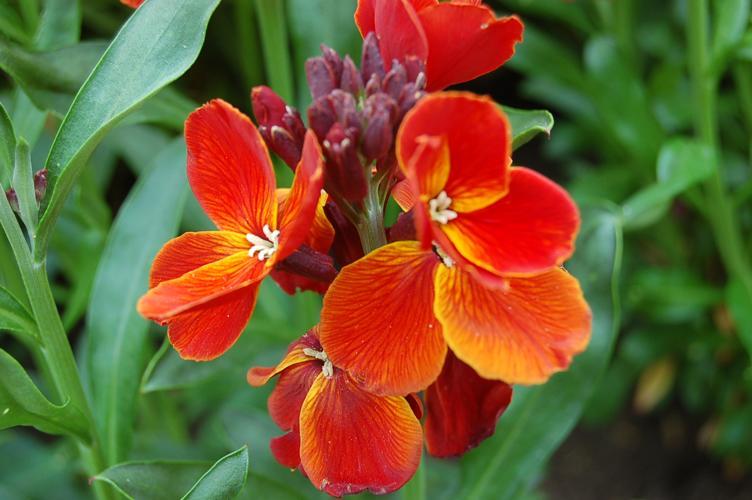
Label: wallflower